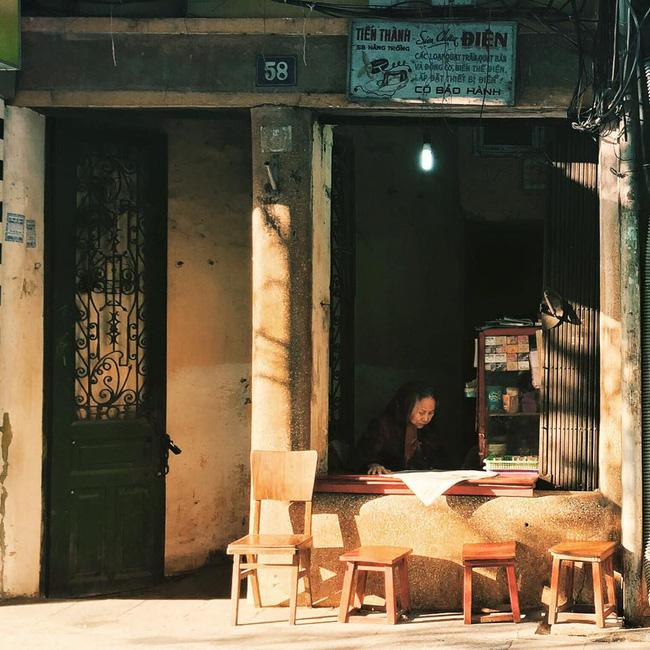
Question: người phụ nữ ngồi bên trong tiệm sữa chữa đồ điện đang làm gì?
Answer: đọc báo